The Height of the Scream

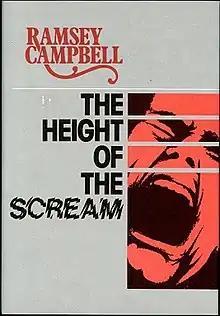
Dust-jacket illustration by Ron Fendel

The Height of the Scream is a collection of horror stories by author Ramsey Campbell. Released in 1976 in an edition of 4,348 copies, it was the author's third collection of stories to be published by Arkham House.